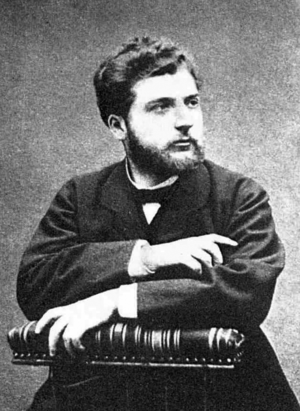
Les Pêcheurs de perles est un opéra en trois actes de Georges Bizet sur un livret d'Eugène Cormon et Michel Carré, créé le 30 septembre 1863 au Théâtre-Lyrique. Il a été repris dans une nouvelle version après la mort du compositeur en 1893 à l’Opéra-Comique.
Hector Berlioz est un compositeur, chef d'orchestre, critique musical et écrivain français né le 11 décembre 1803 à La Côte-Saint-André, et mort le 8 mars 1869 à Paris.